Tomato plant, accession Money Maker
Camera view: tilt-top (135 deg); turntable rotation: 150 degrees
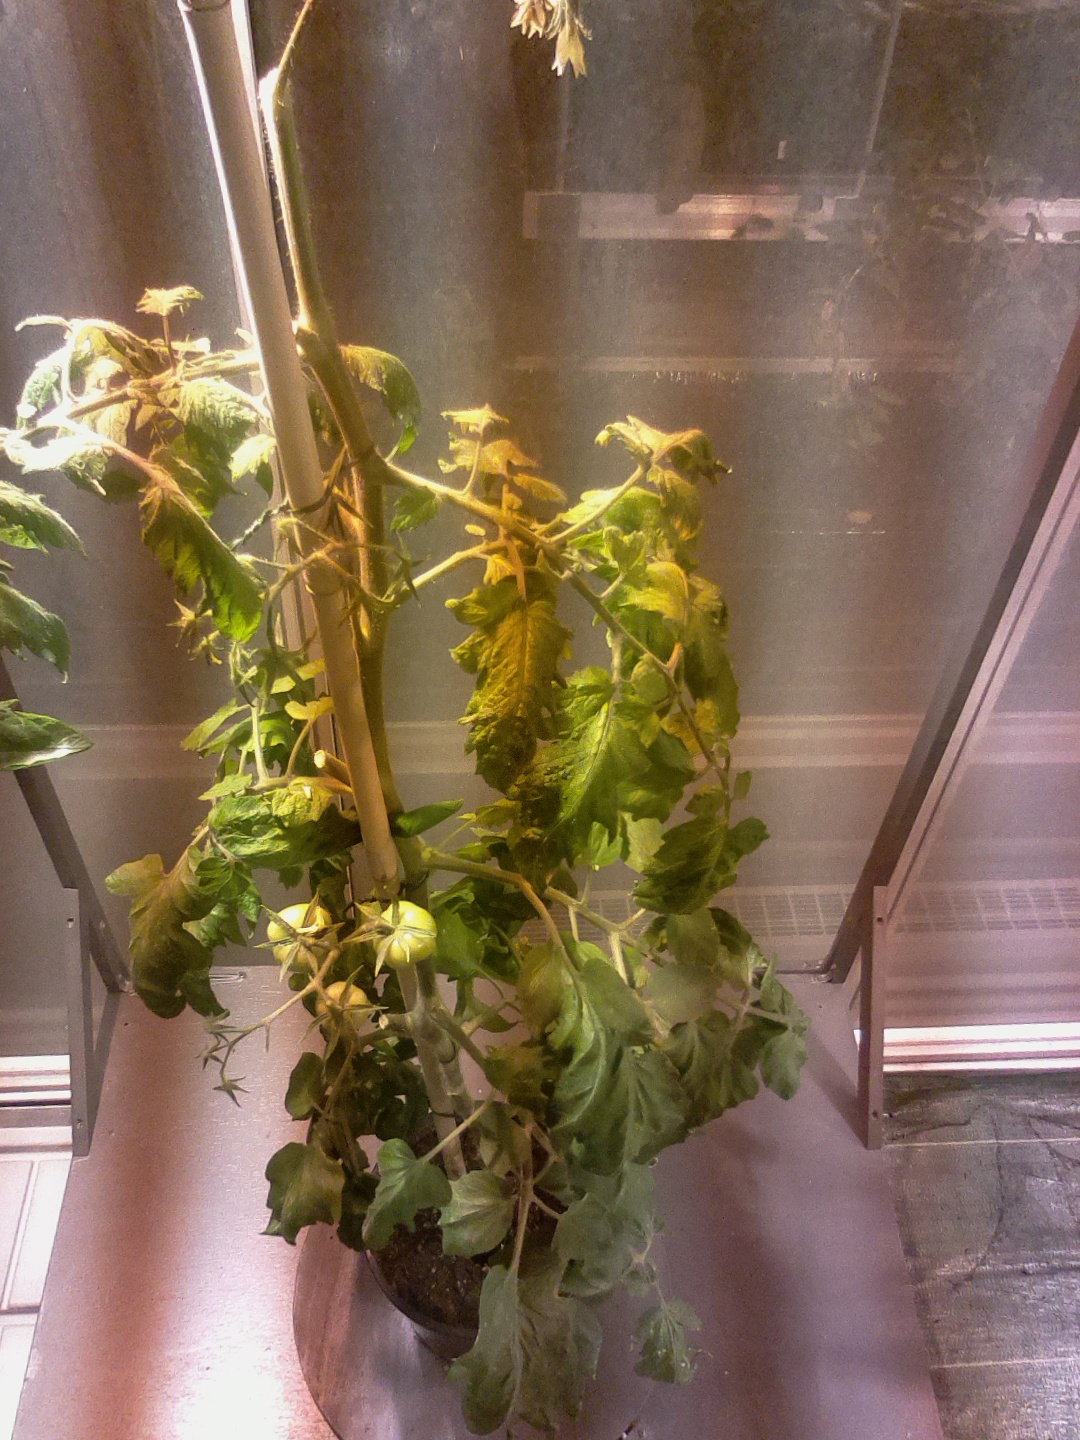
BBCH growth stage 73: 30%-40% of final fruit size